Czechoslovak Togo

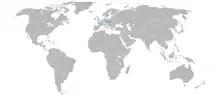
Czechoslovakia and Togo on the post-war world map

Czechoslovak Togo was a proposed Czechoslovak colony in West Africa. The author of this idea is considered to be the Czech adventurer , but sometimes also the Czech orientalist Alois Musil or Emil Holub. However, official documents did not mention in any way the possibility that the Togo region would fall under the administration of the newly established Czechoslovakia, so the idea of a Czechoslovak overseas territory is seen only as a kind of "wish" of some inhabitants rather than a historical fact. Post-war Togo was instead divided between France and the United Kingdom.